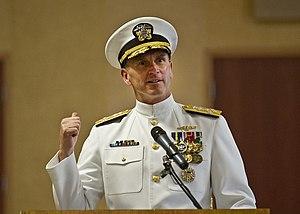
Jonathan William « Jon » Greenert est un ancien amiral de la marine américaine qui a été chef des opérations navales de septembre 2011 à septembre 2015. Il a précédemment servi comme vice-chef des opérations navales de 2009 à 2011. Il était également, auparavant, commandant de l’United States Fleet Forces Command de 2007 à 2009 après avoir également dirigé la septième flotte d’août 2004 à septembre 2006.